Crime in Kuwait

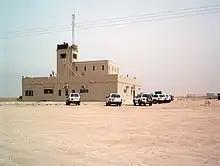
Kuwaiti police vehicles and police station

There is a low rate of crime in Kuwait. Incidents of violent crime against foreign citizens are extremely uncommon. The country is a destination point for men and women who migrate legally from South and Southeast Asia for domestic or low-skilled labor. People from South Asian countries like Bangladesh, India, Pakistan and Sri Lanka and Southeast Asian nations like the Philippines are trafficked into Kuwait. Kuwait along with Qatar, the United Arab Emirates and Saudi Arabia is in Tier 4 rank which has greater wealth, but a worse human trafficking situation.